Hiob Ludolf

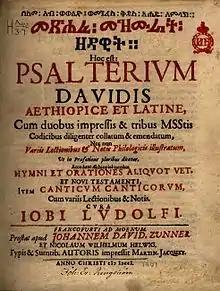
"Psalterium Davidis Aethiopice et Latine" (1701)

After studying philology at the Erfurt academy and at Leiden, he travelled in order to increase his linguistic knowledge. While searching in Rome for some documents at the request of the Swedish Court (1649), he became friends with Abba Gorgoryos, a monk from the Ethiopian province of Amhara, and acquired from him an intimate knowledge of the Ethiopian language of Amhara.